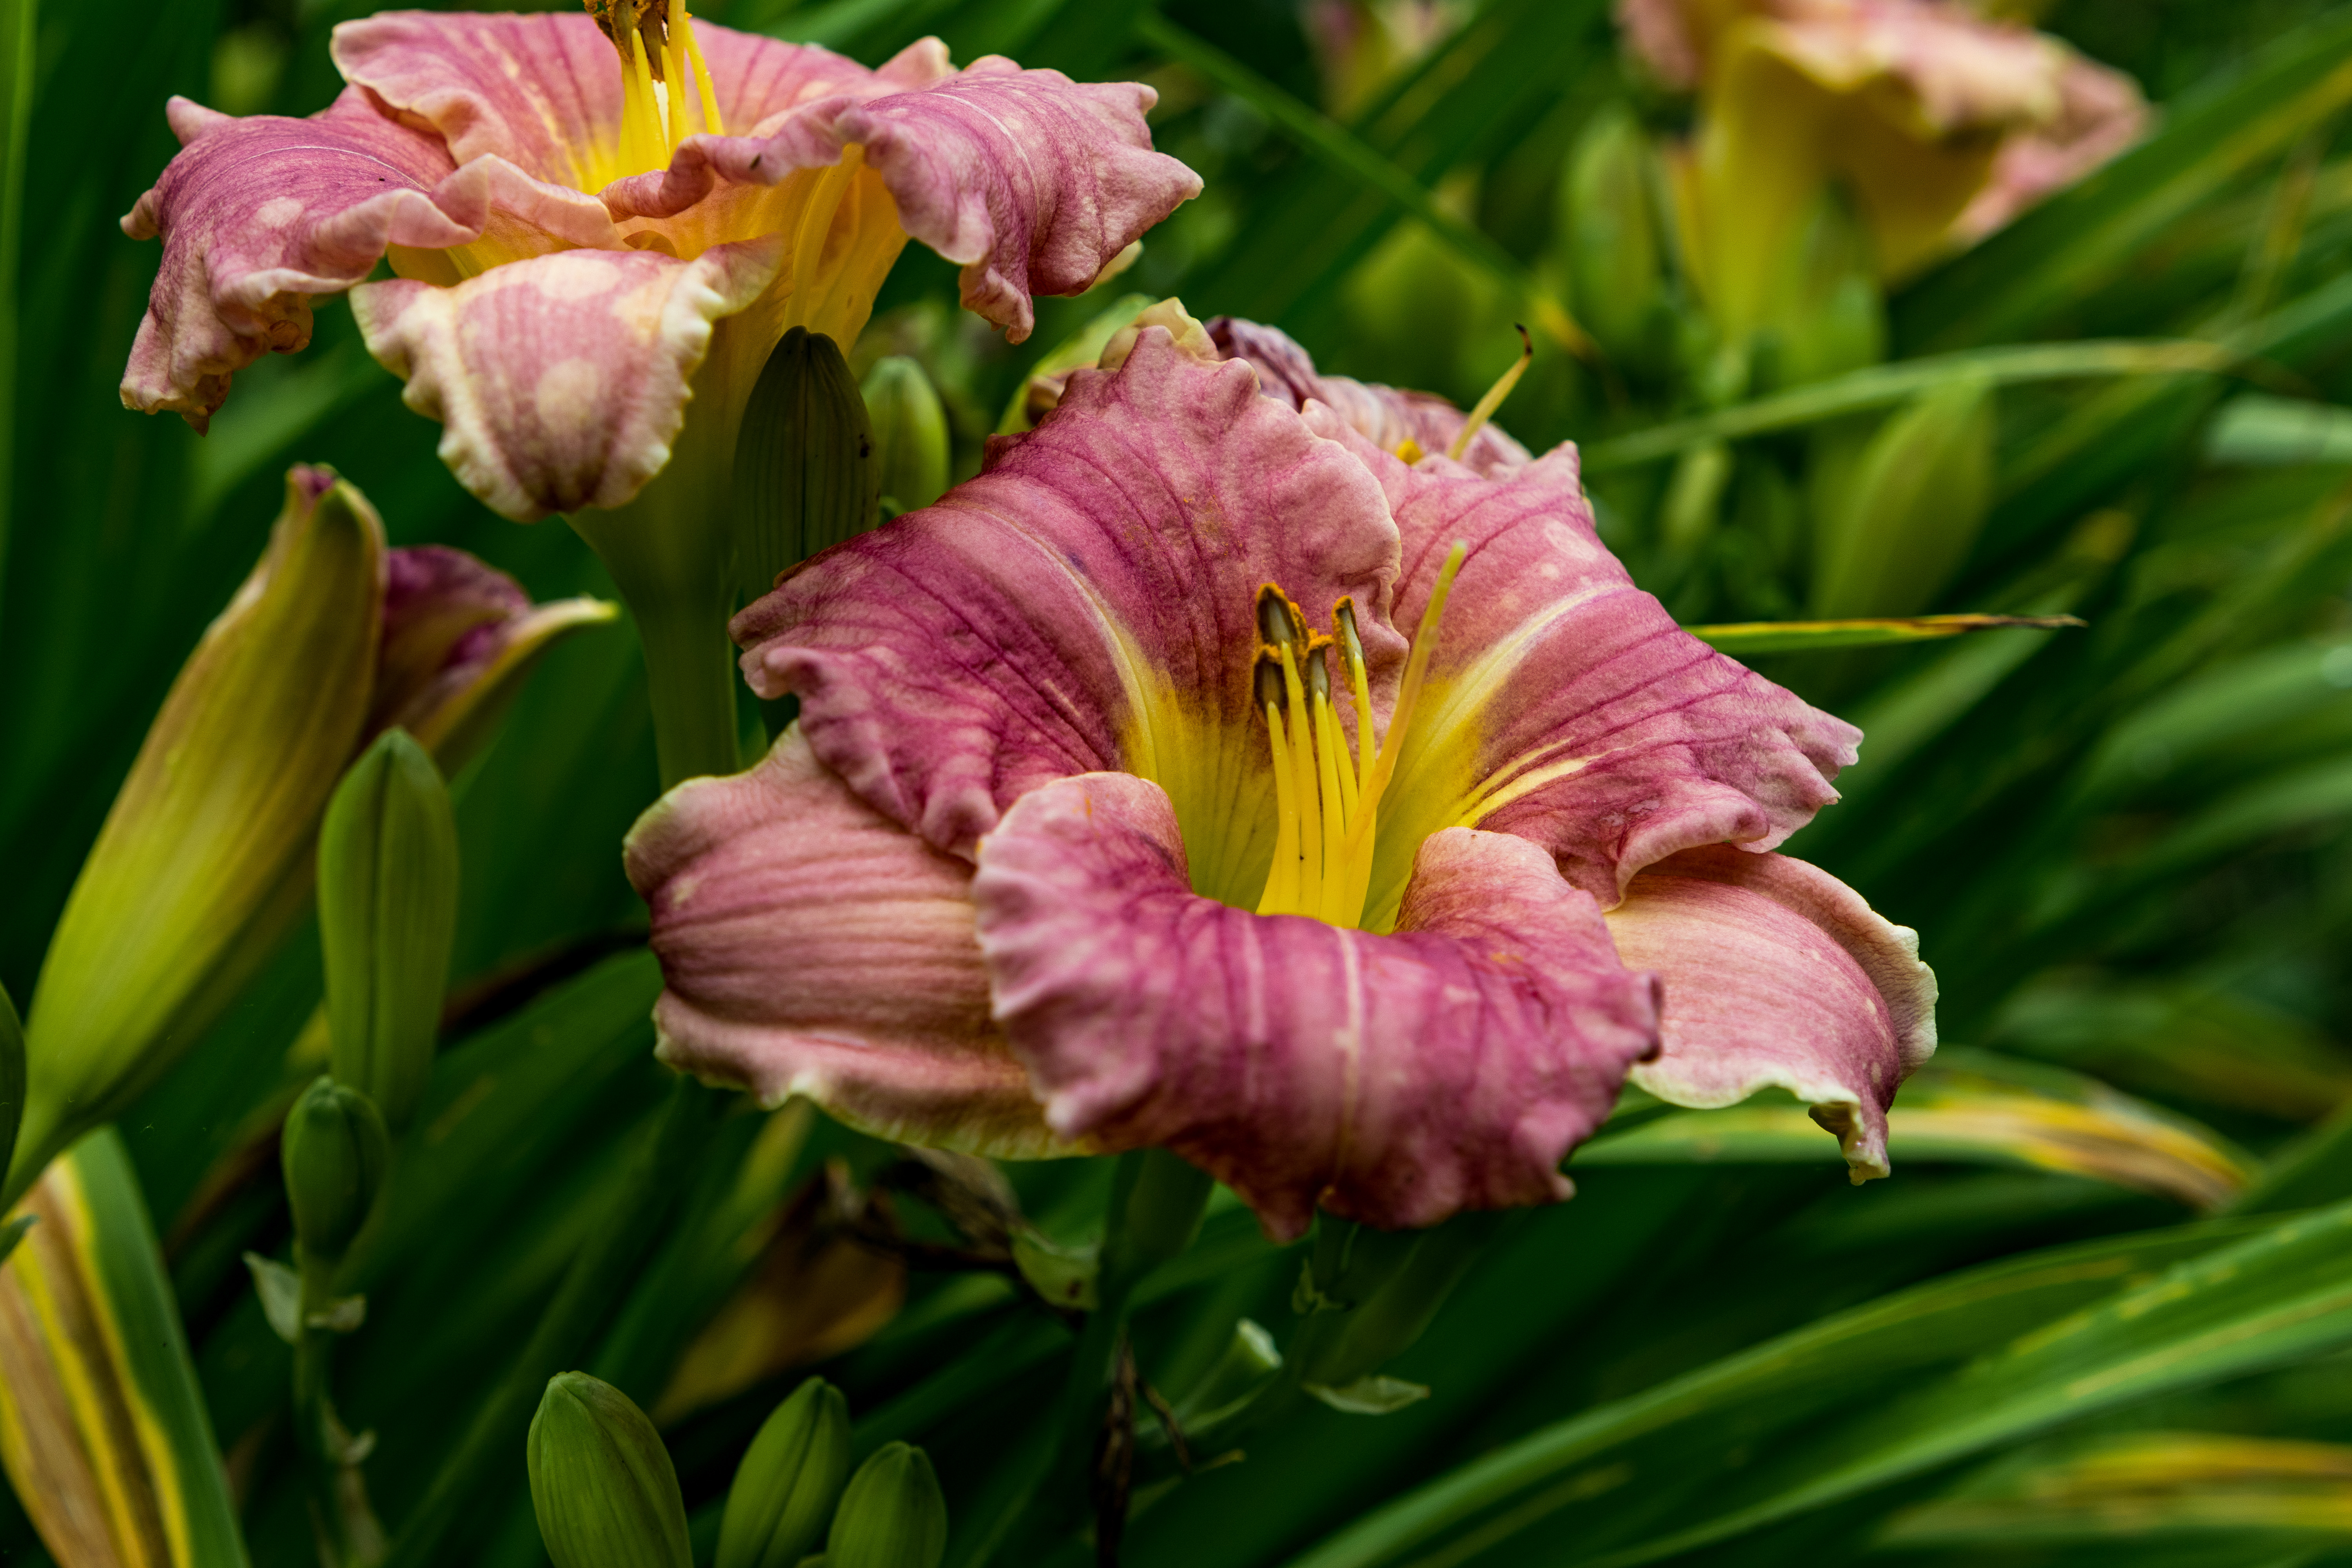
flowers, petals, nature, colorful, flower, flower garden, smell, living, happiness, summer, bloom, plants, garden, village, rural area, plant, petal, botany, flowering plant, terrestrial plant, spring, daylily, plant stem, iris, lily family, perennial plant, vascular plant, monocotyledon, wildflower, Pedicel, lily, iris family, alstroemeriaceae